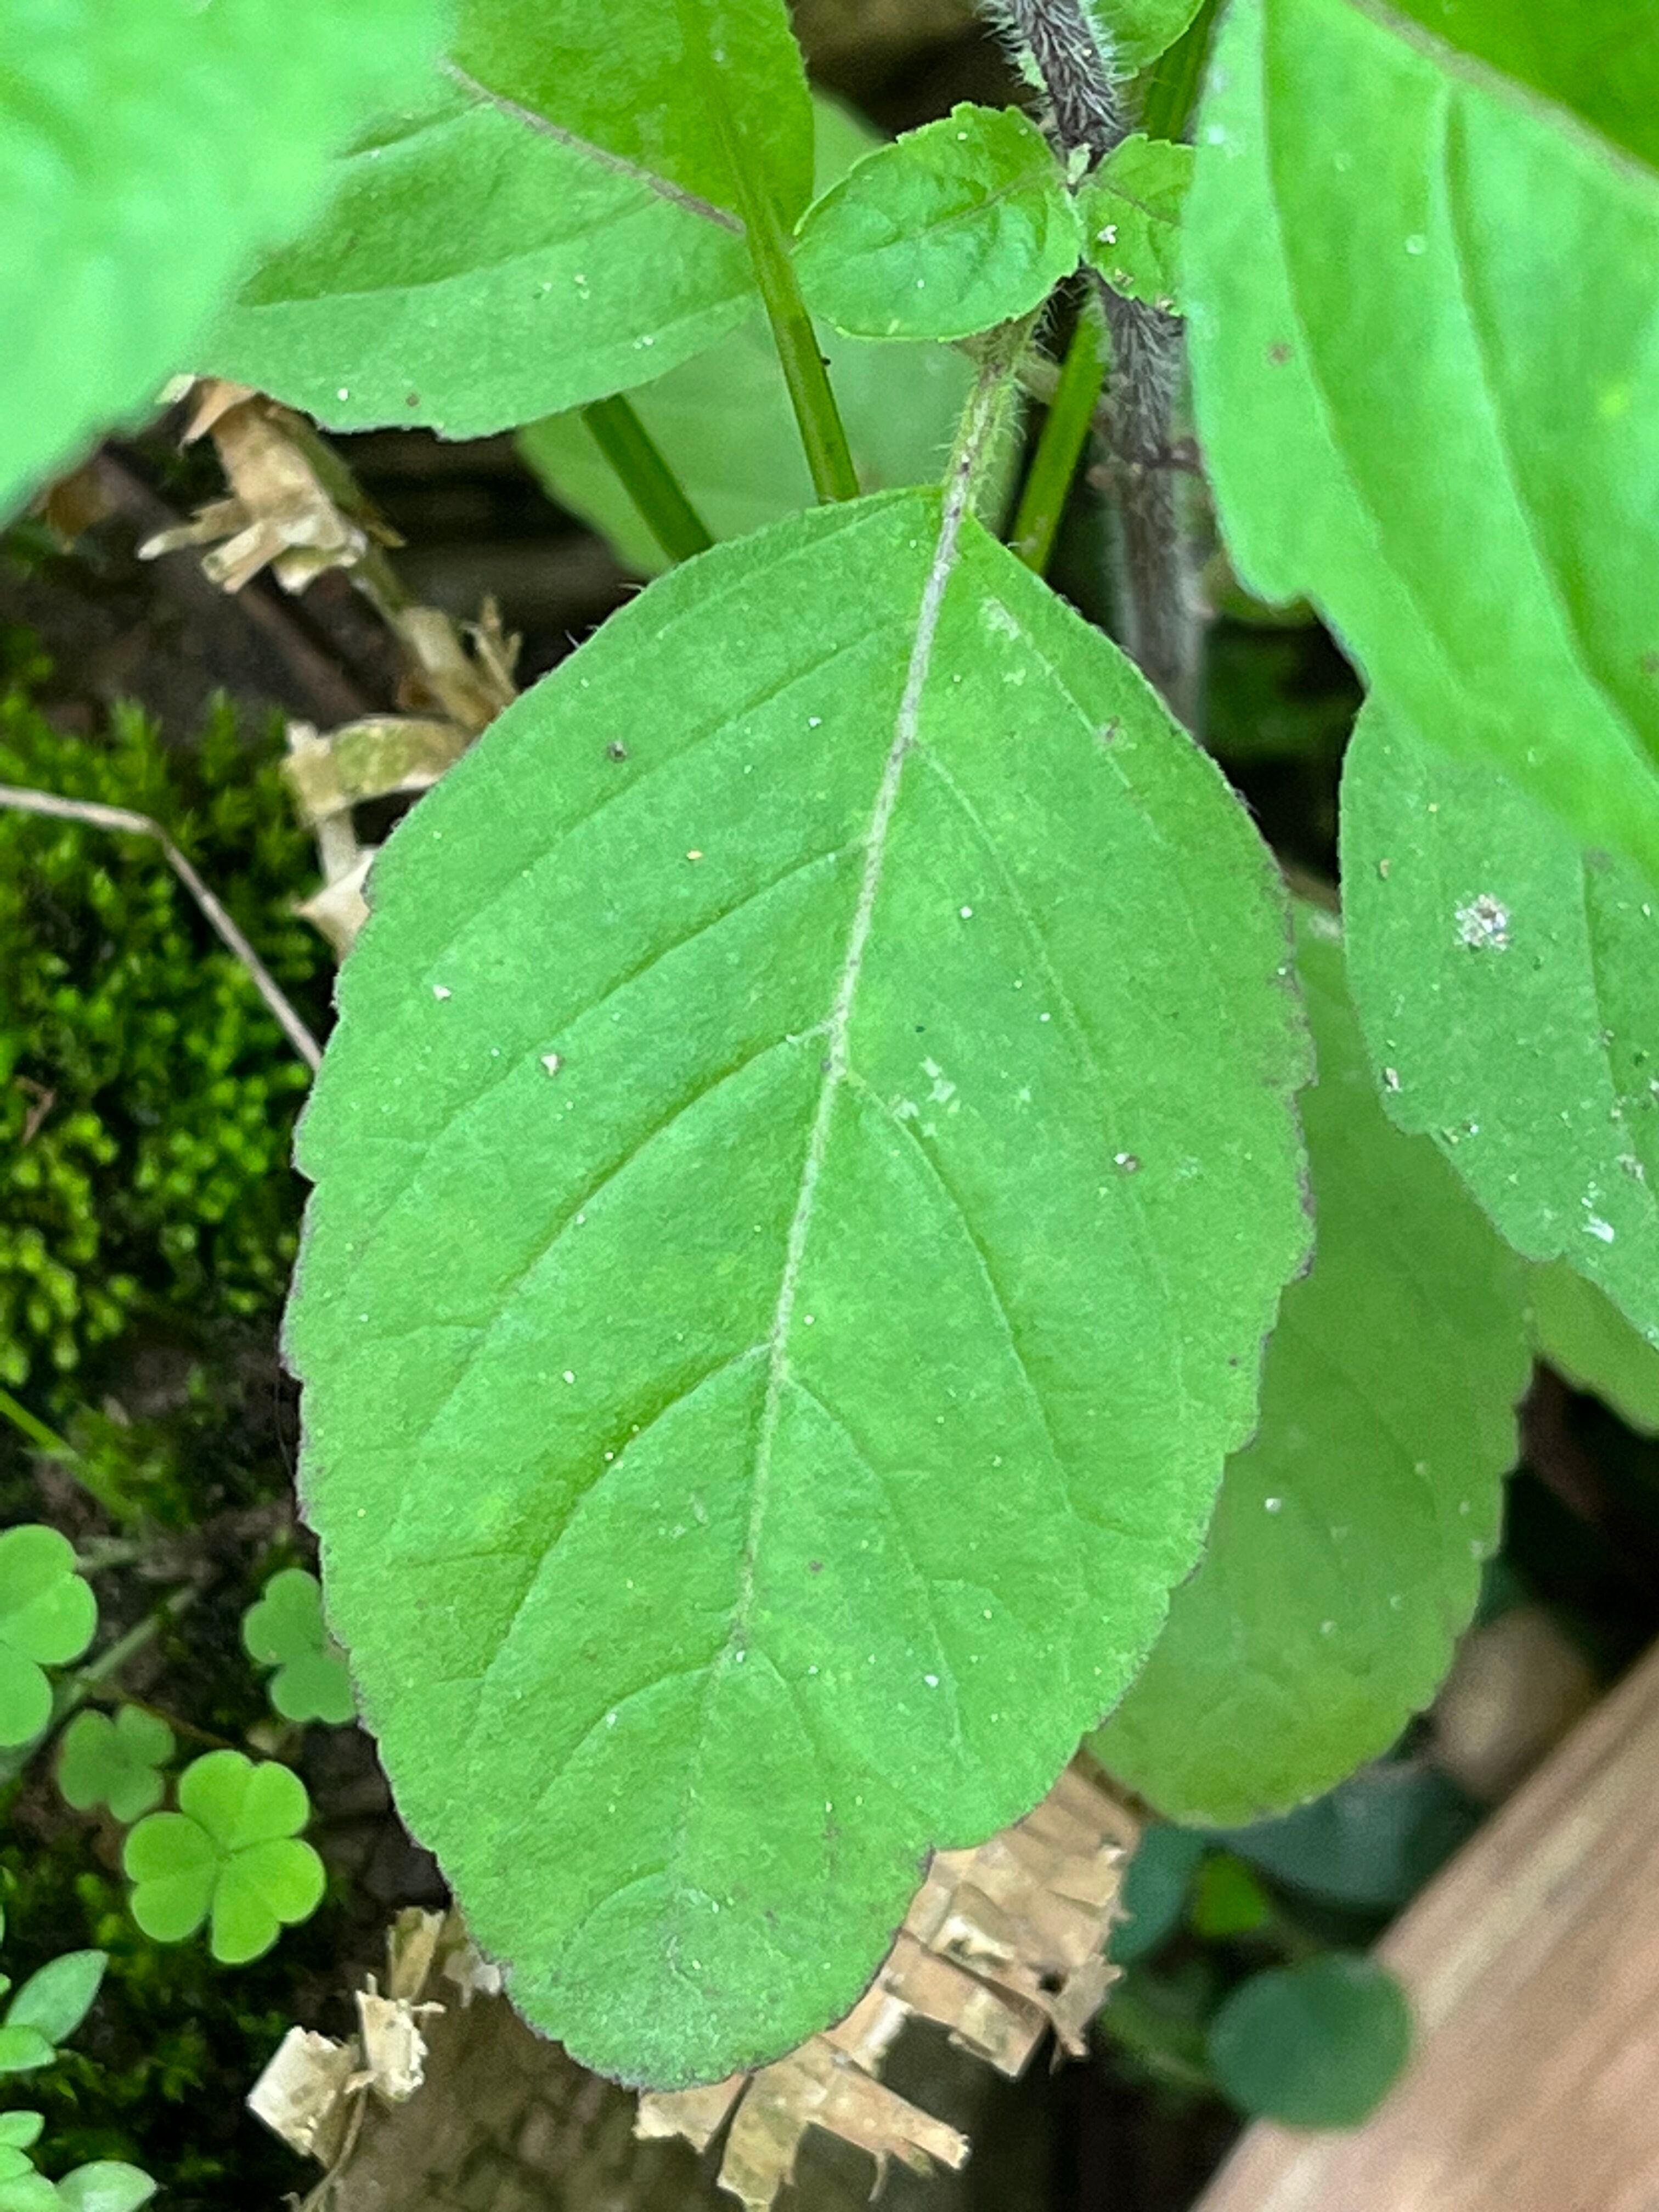
Plant species: ocimum-tenuiflorum